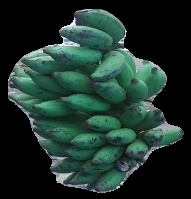
Variety: elakki-bale
Grade: grade3